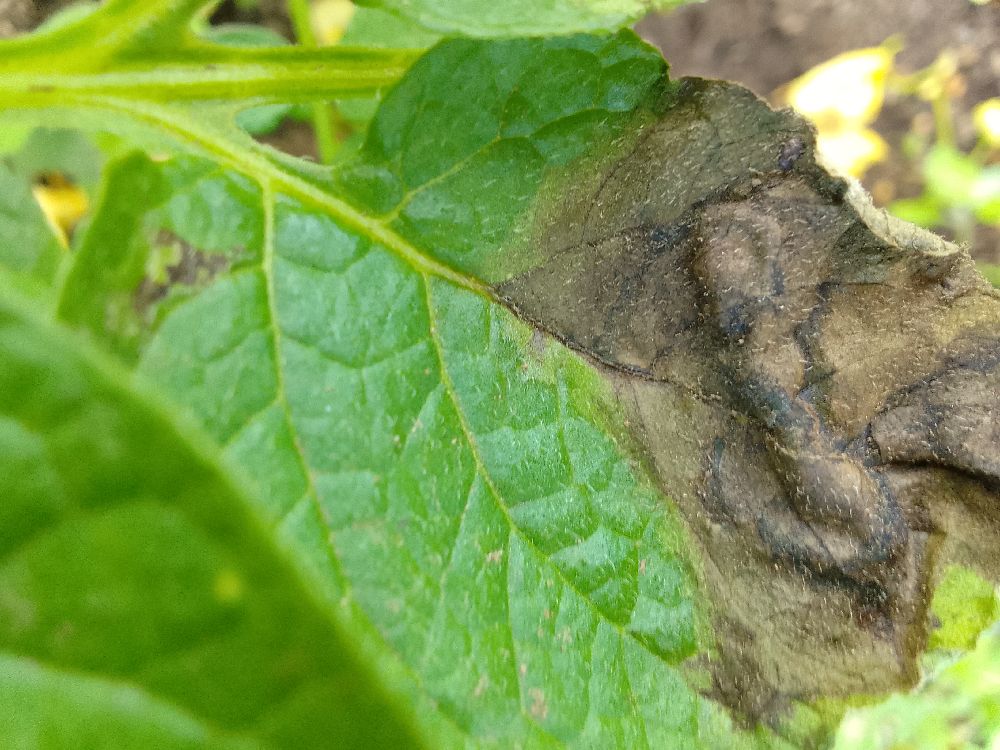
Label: Late blight